Ivan Bubnov

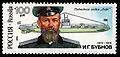
Russian stamp from 1993 with Bubnov and the "Bars"-class

He initially joined the Admiralty Shipyard in Saint Petersburg and worked as a constructor on the battleship .